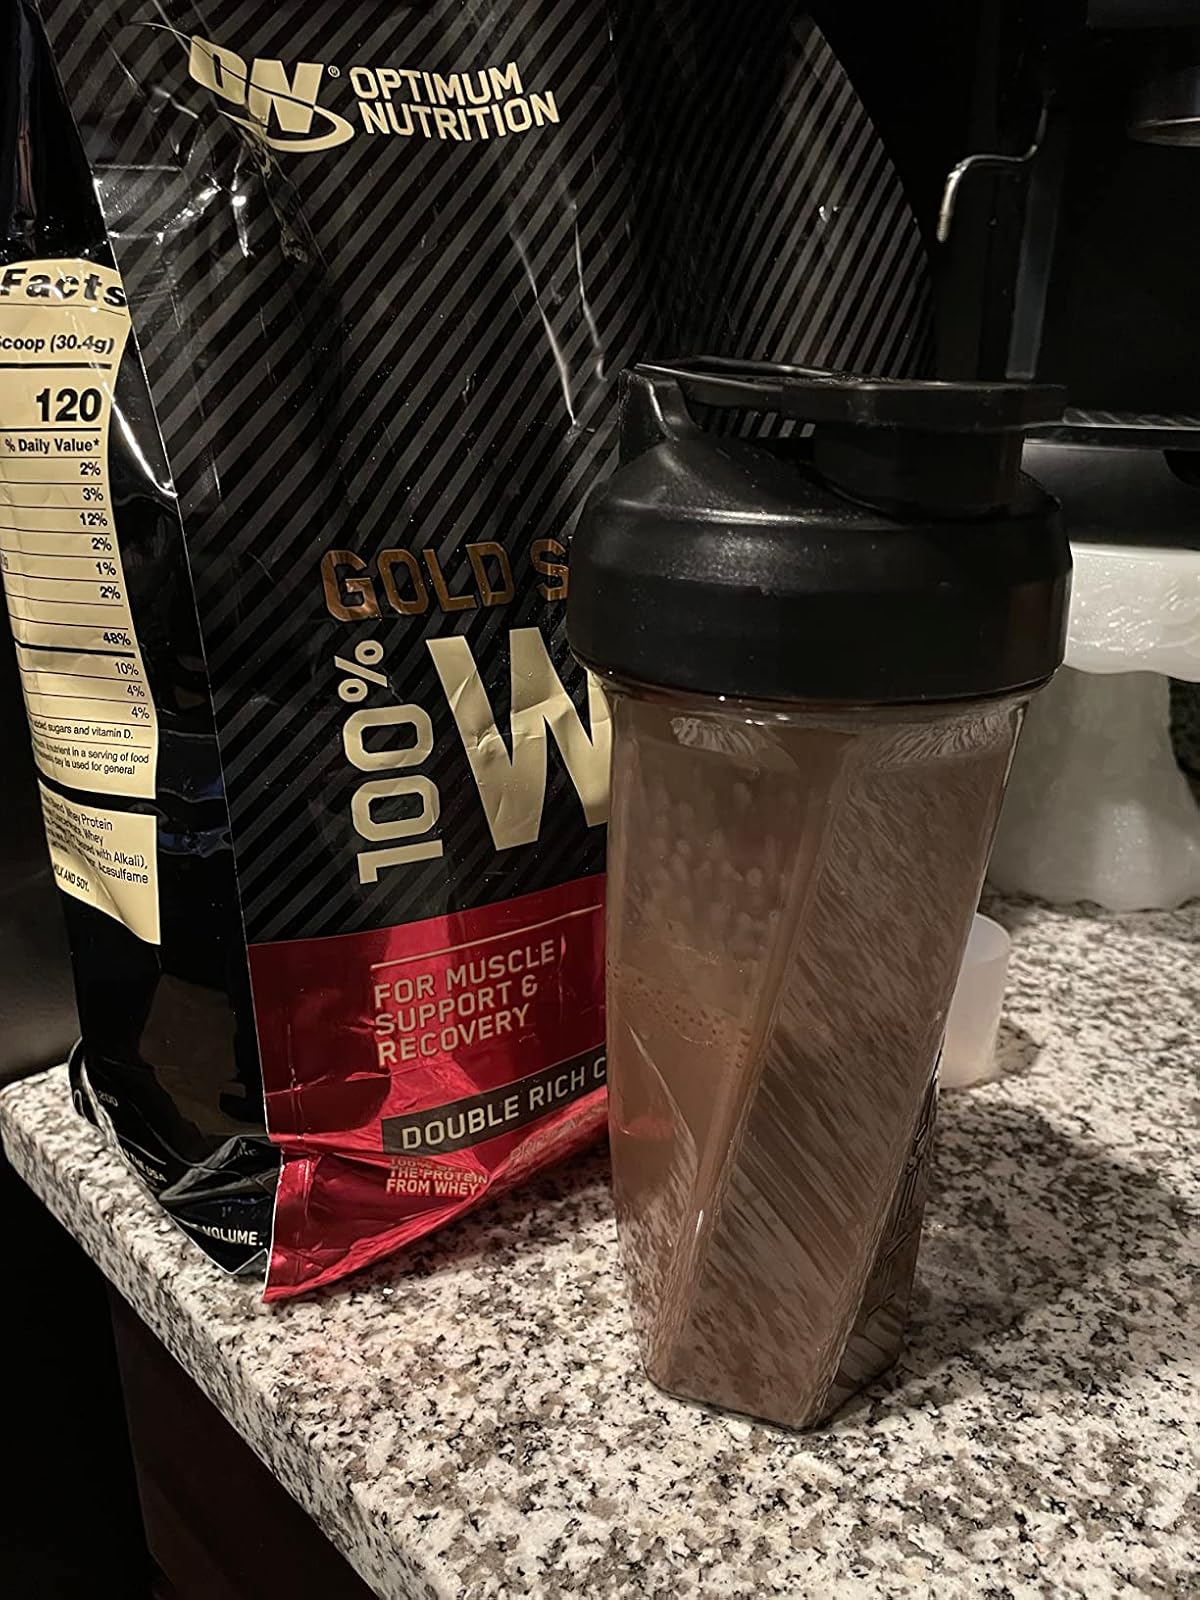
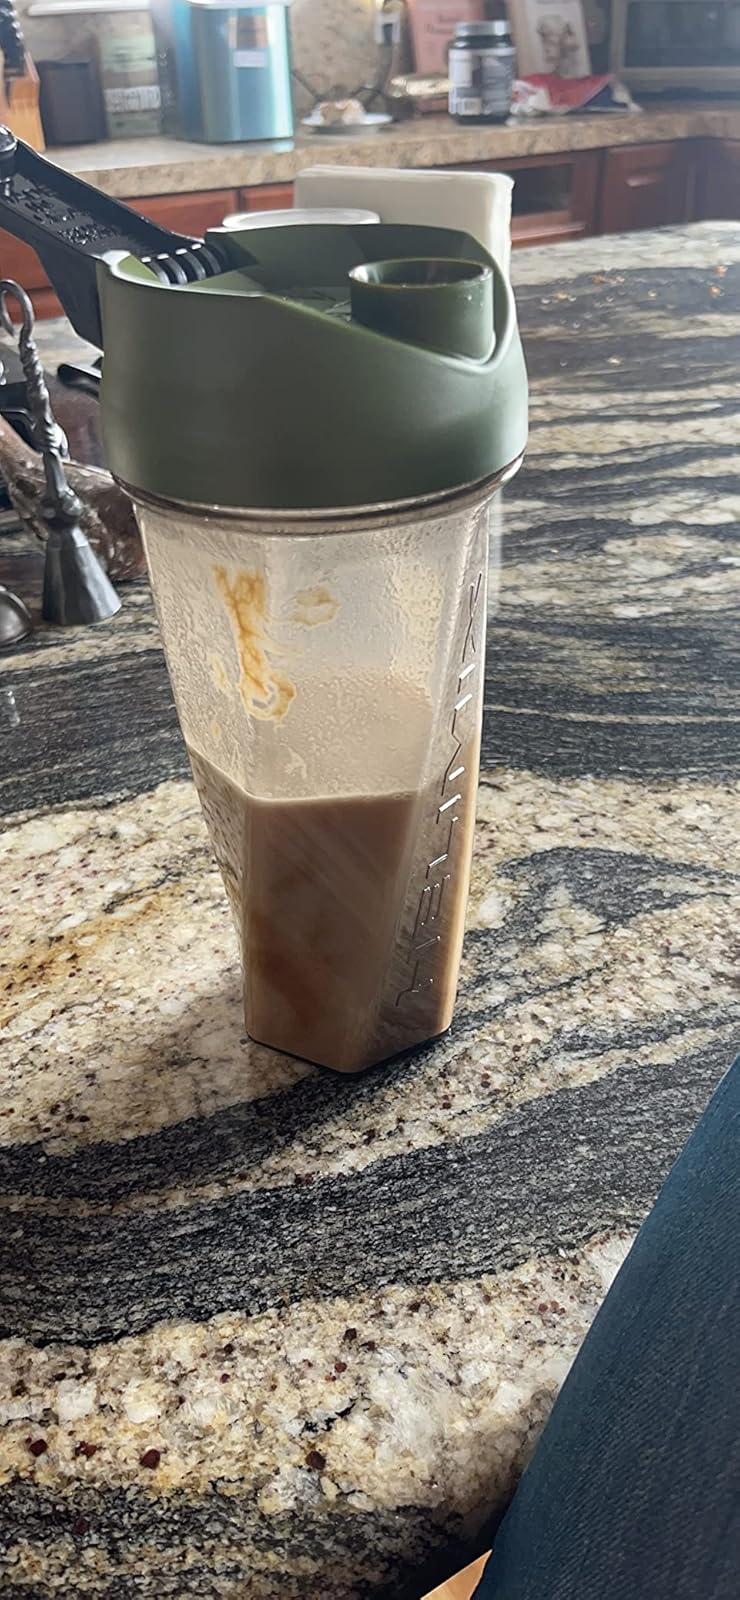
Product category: items_blender
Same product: no